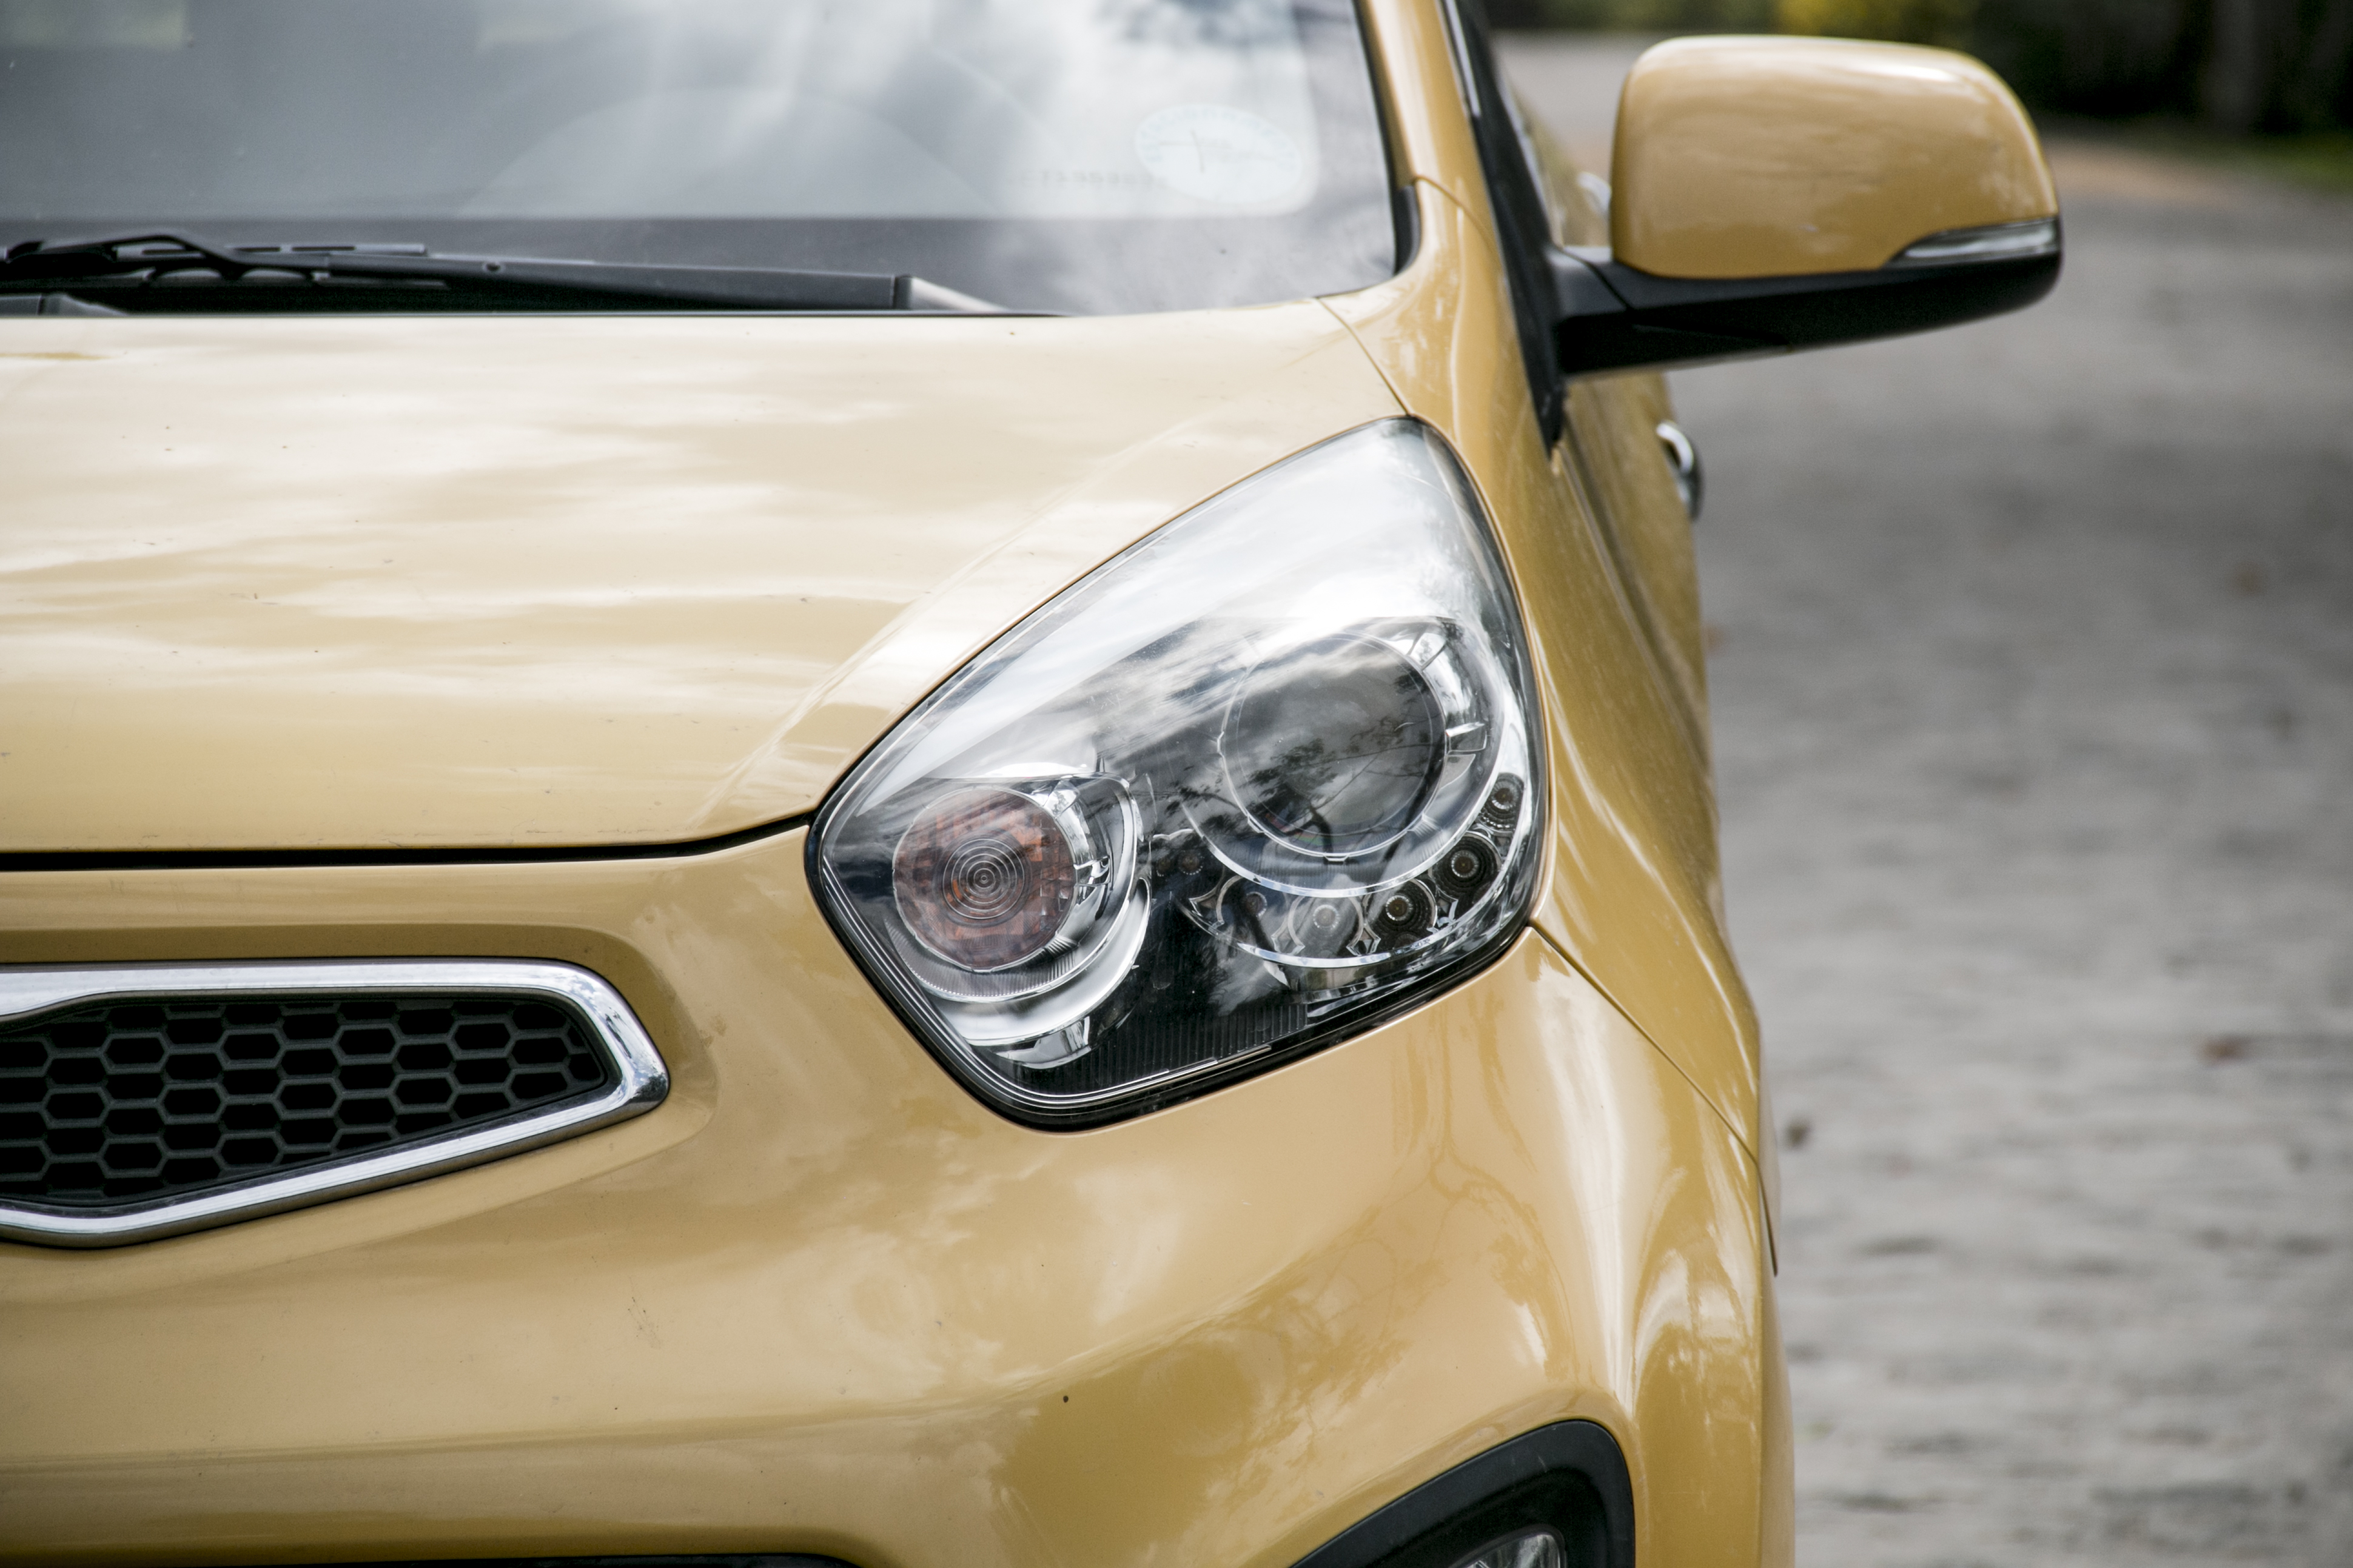
car, vehicle, city car, land vehicle, kia motors, automobile make, automotive exterior, automotive design, subcompact car